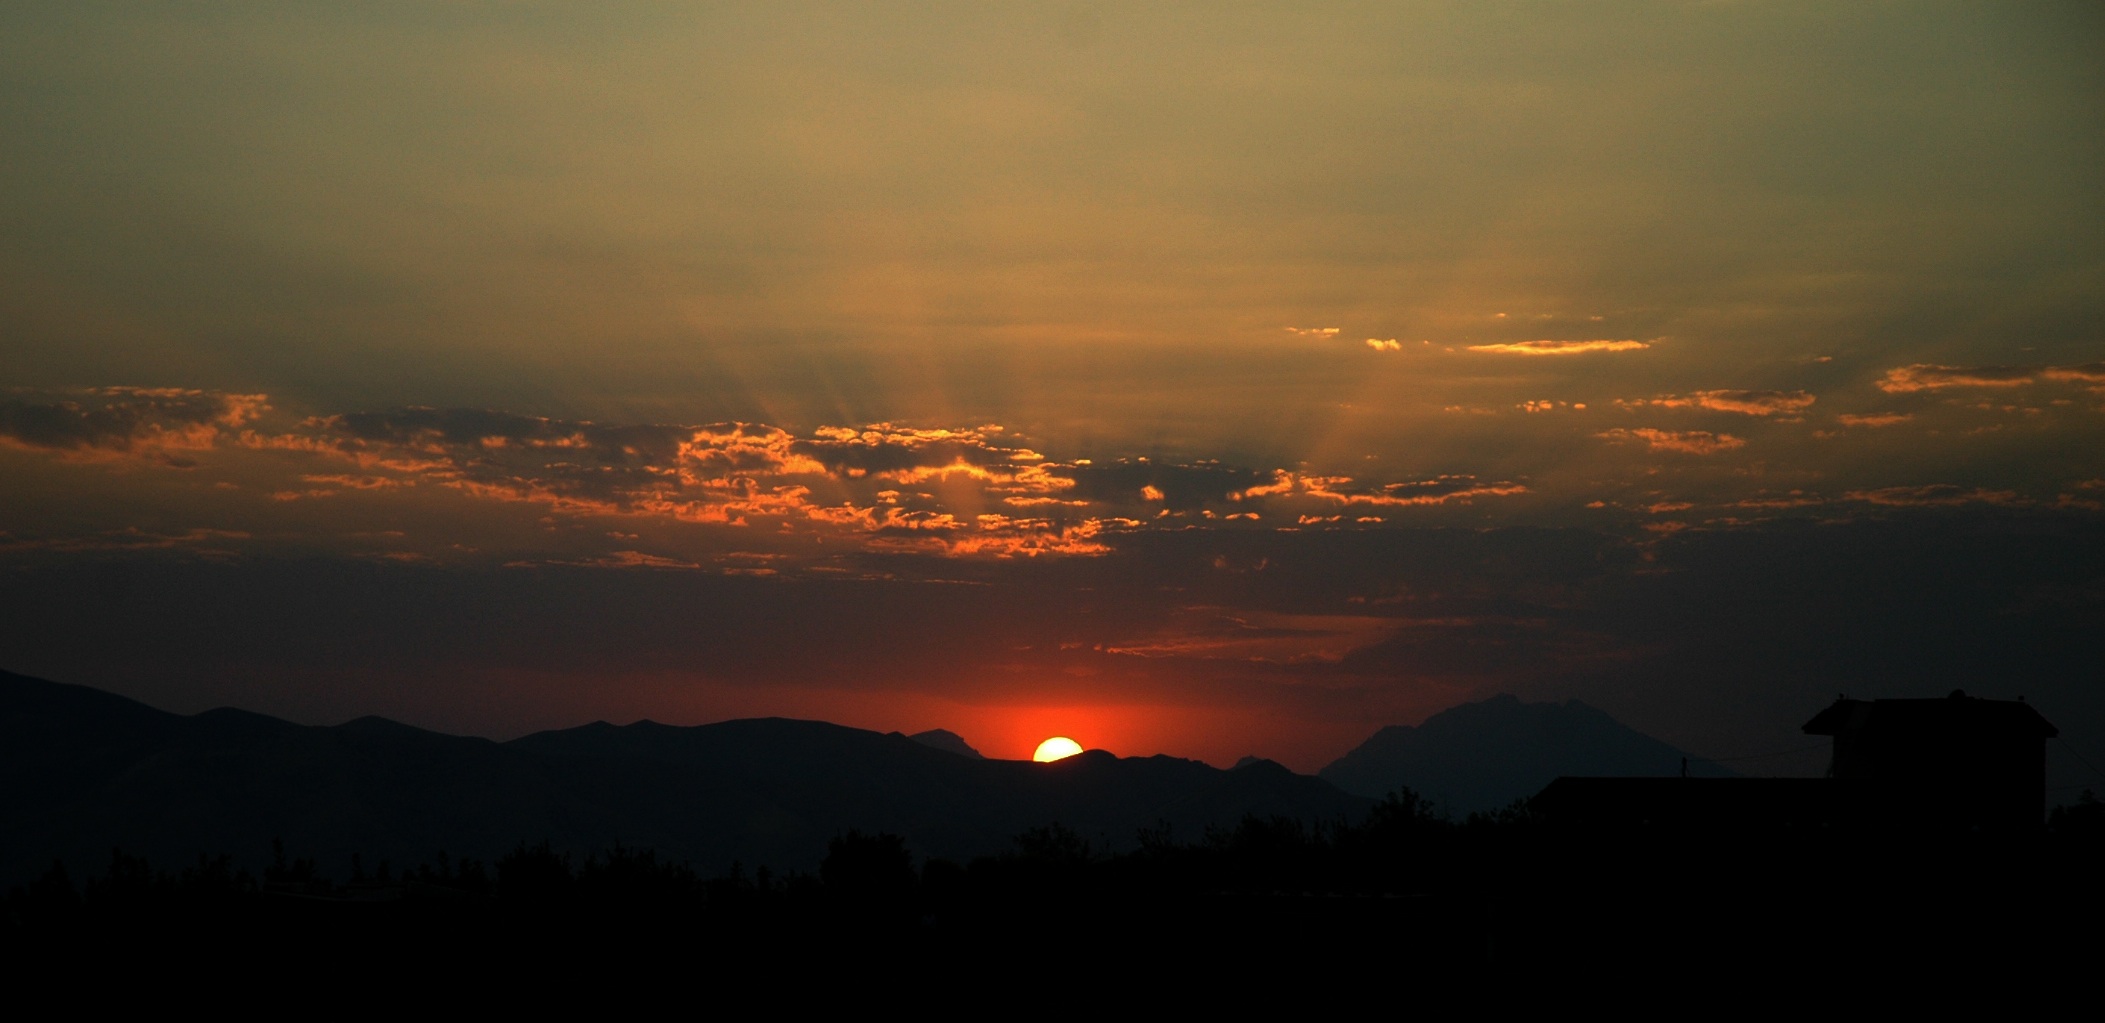
horizon, mountain, cloud, sky, sun, sunrise, sunset, sunlight, morning, dawn, atmosphere, dusk, evening, afterglow, atmospheric phenomenon, red sky at morning